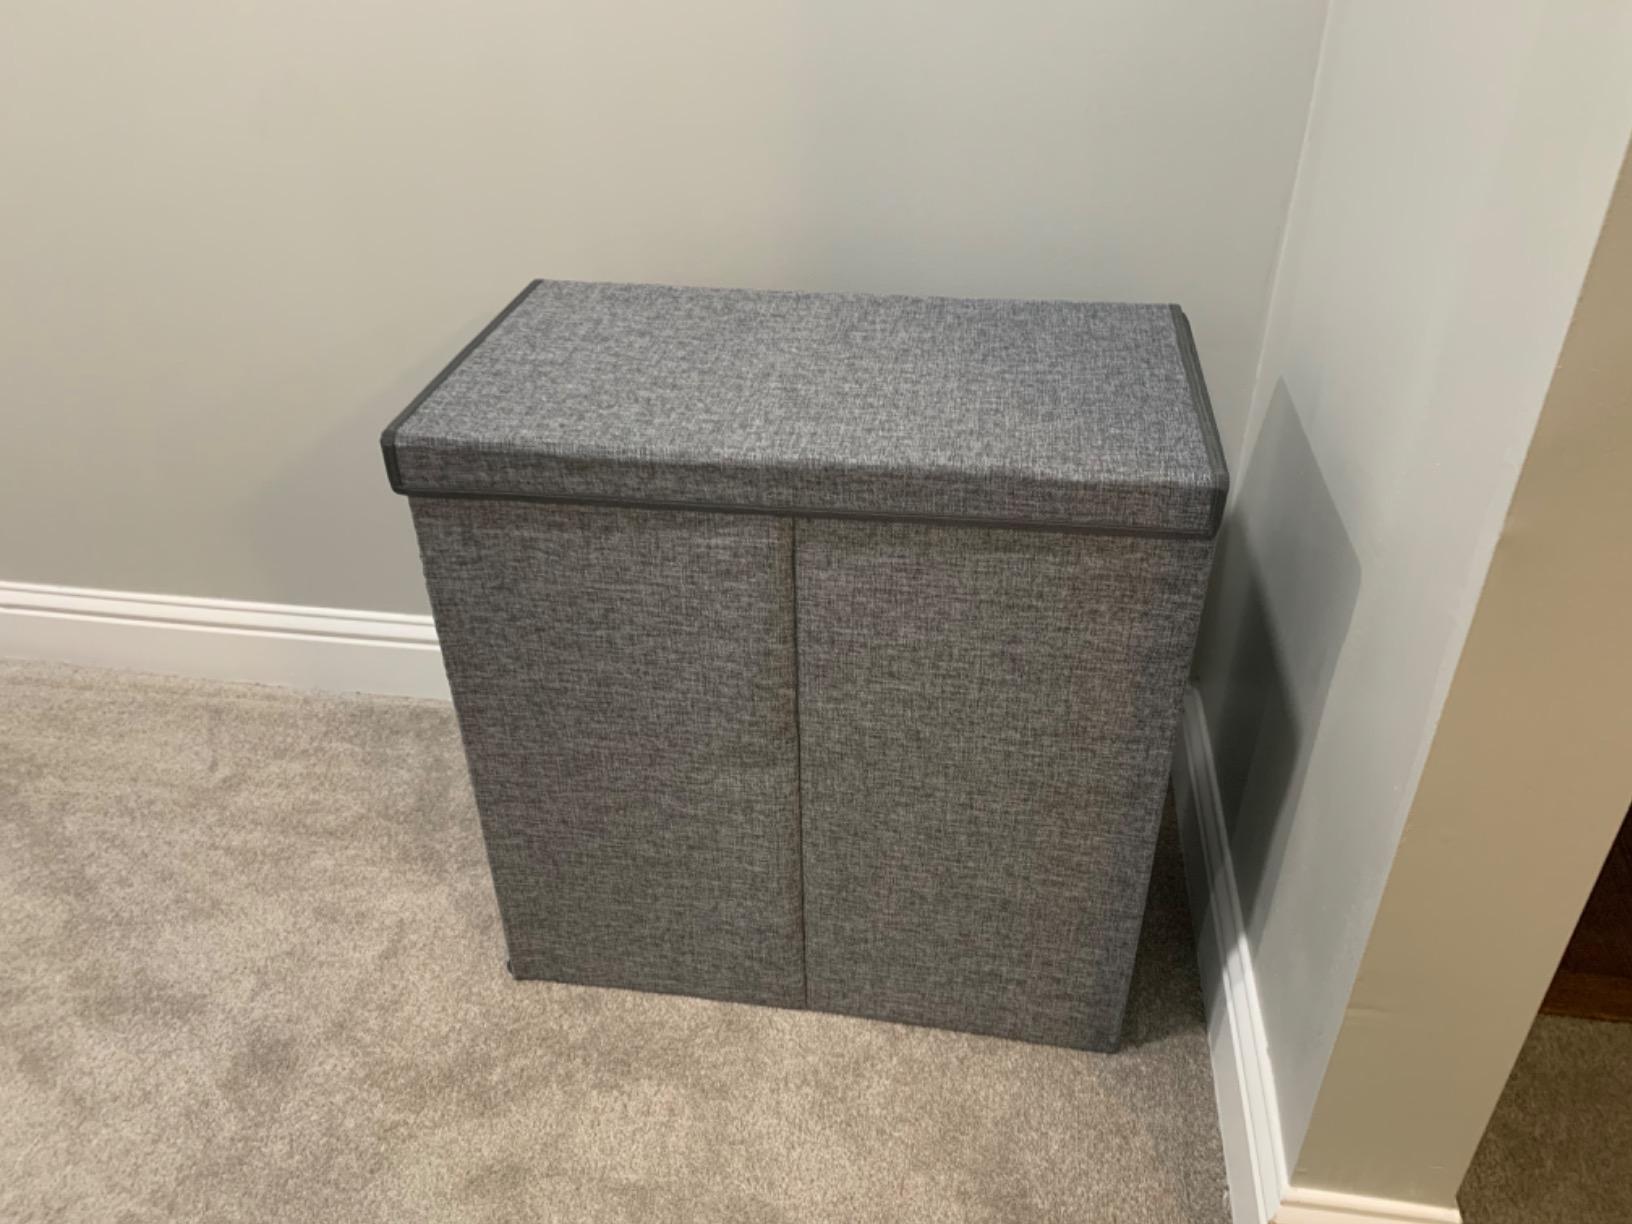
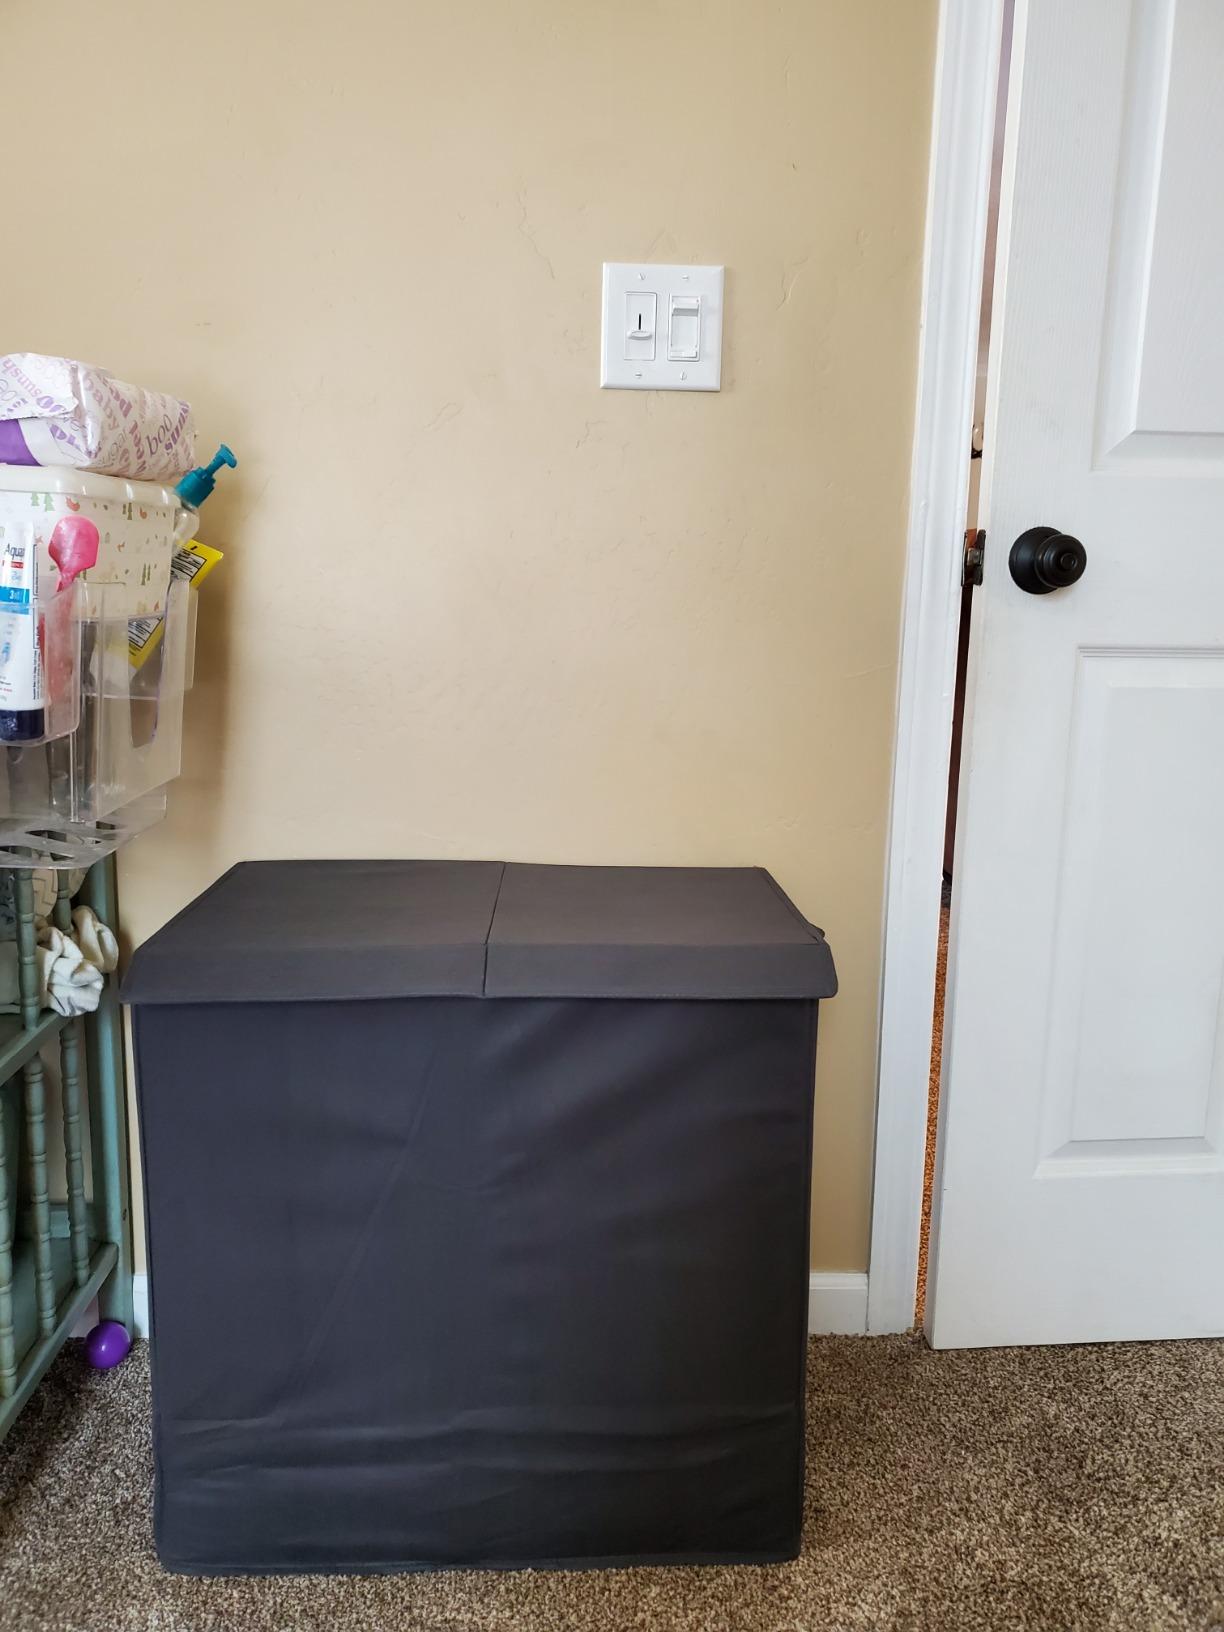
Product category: items_hamper
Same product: yes